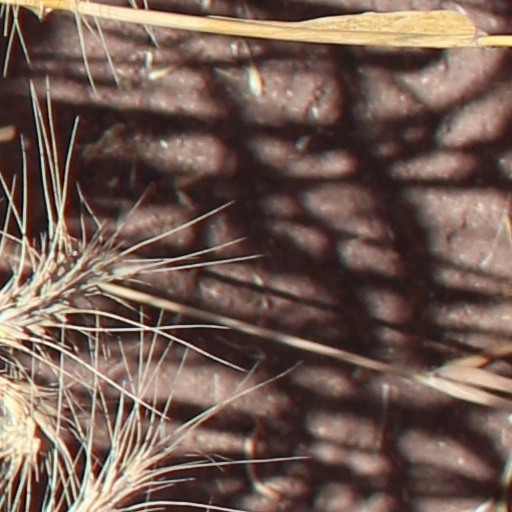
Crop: wheat